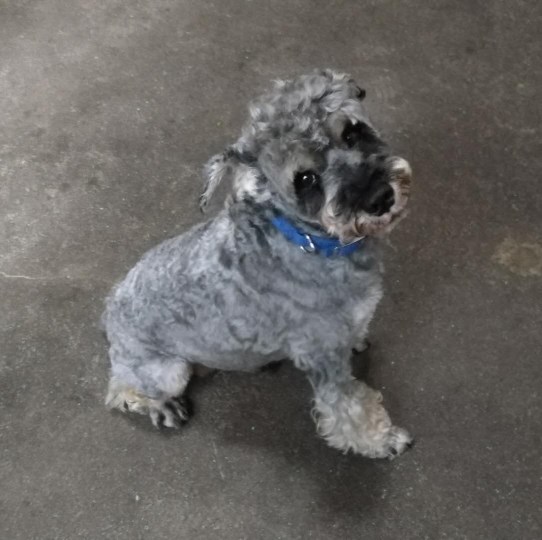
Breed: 2342-n000102-miniature_schnauzer